Boulton Paul Balliol

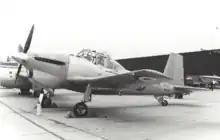
Boulton Paul Sea Balliol T.21, circa 1962

During 1950, several pre-production Balliols were delivered to the RAF's Central Flying School for evaluation purposes. However, due to the change in air training policy, the Balliol was only ever delivered to a single Flying Training School, No. 7 at RAF Cottesmore, where the type promptly replaced their Harvards. Numerous examples were also operated at the RAF College, Cranwell, until it was replaced there by the de Havilland Vampire T.Mk 11 in 1956. The Balliol also saw limited squadron service from 1953 with No. 288 Squadron, based at RAF Middle Wallop. Operations with the type continued until the squadron was disbanded in September 1957.